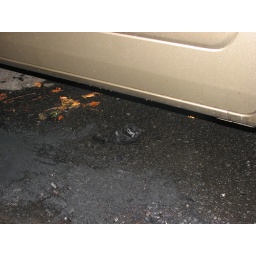
The toilet paper roll we found under the van. (A clue!)